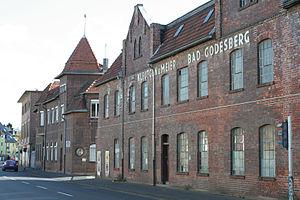
Hans Riegel est le fondateur de l'entreprise allemande de confiserie Haribo.